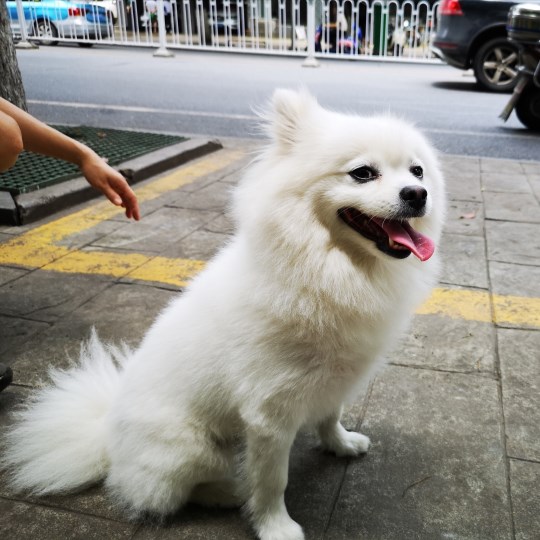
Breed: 1936-n000005-Pomeranian